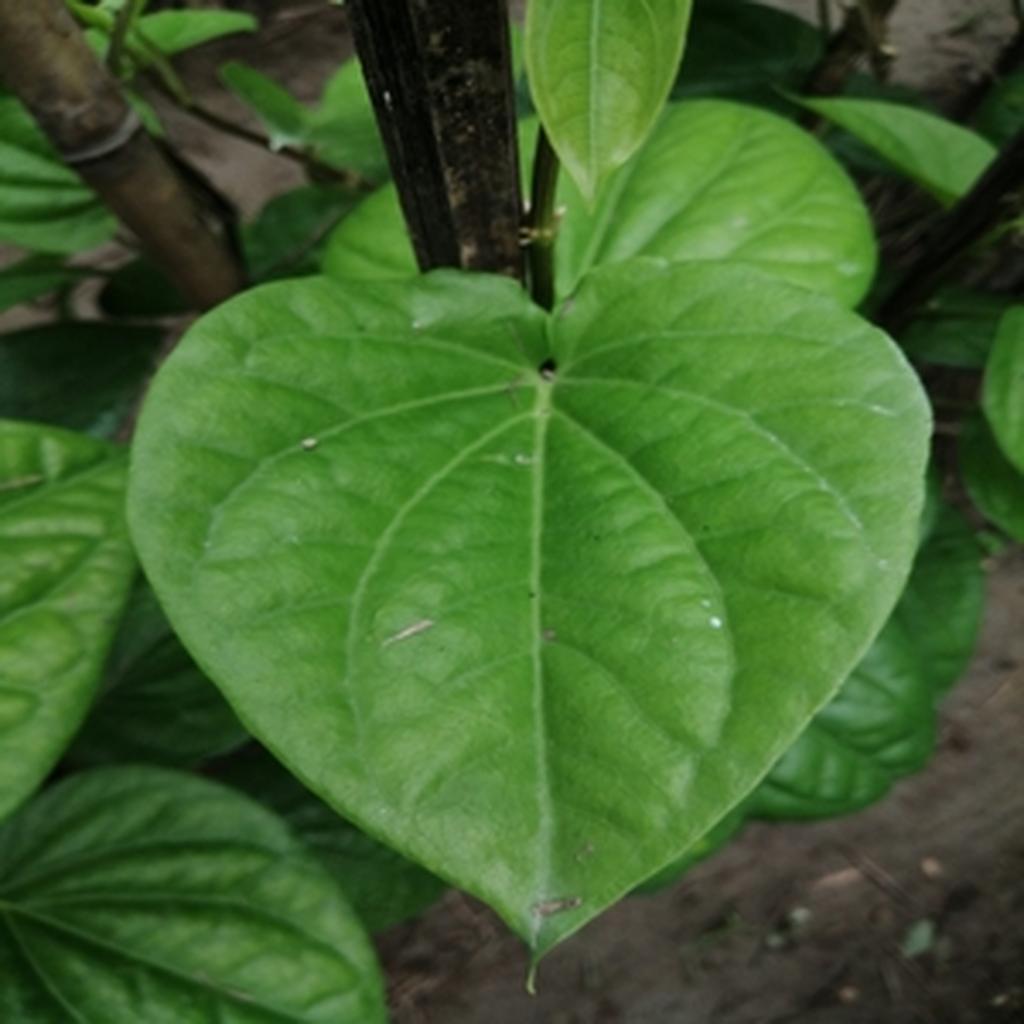
Label: Healthy_Leaf